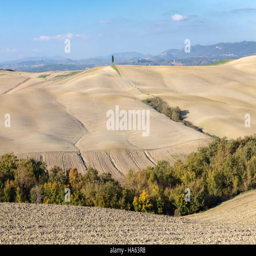
autumnal hills in the countryside